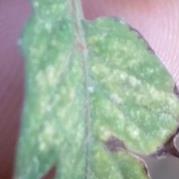
Crop: Tomato
Condition: mite-d